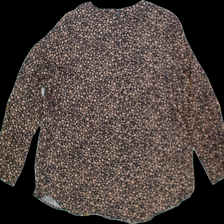
View: back
Type: Blouse
Category: Ladies
Brand: Carin Wester
Colors: Multicolor
Material: 100%viscose
Pattern: Dots
Cut: Regular, C-collar
Size: 38
Trend: No trend
Stains: No
Damage: 0
Price range: 50-100
Recommended usage: Reuse